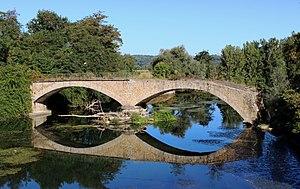
Pont sur l'Adour à Hères (Hautes-Pyrénées)
Hères est une commune française située dans le département des Hautes-Pyrénées, en région Occitanie.